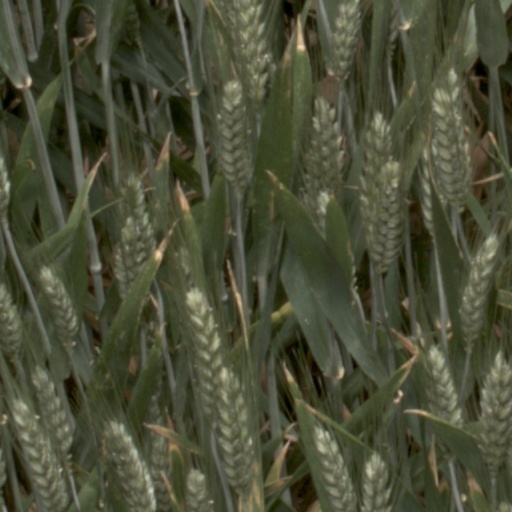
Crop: wheat